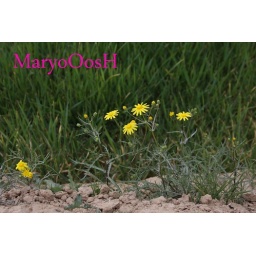
some yellow flower make the grass looks better ... so little things in your life make your life better